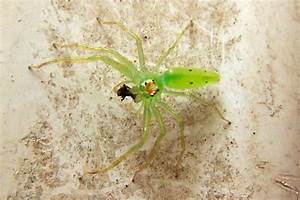
Label: ragno